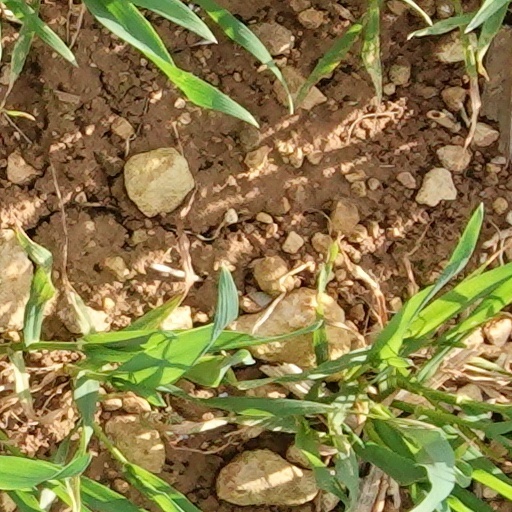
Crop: wheat